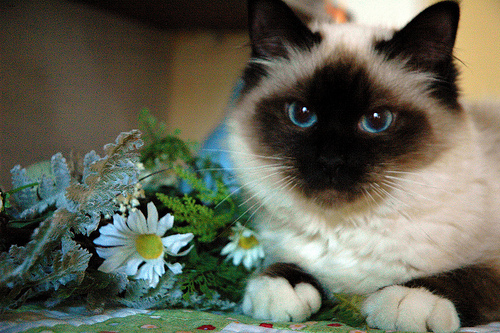
Breed: birman